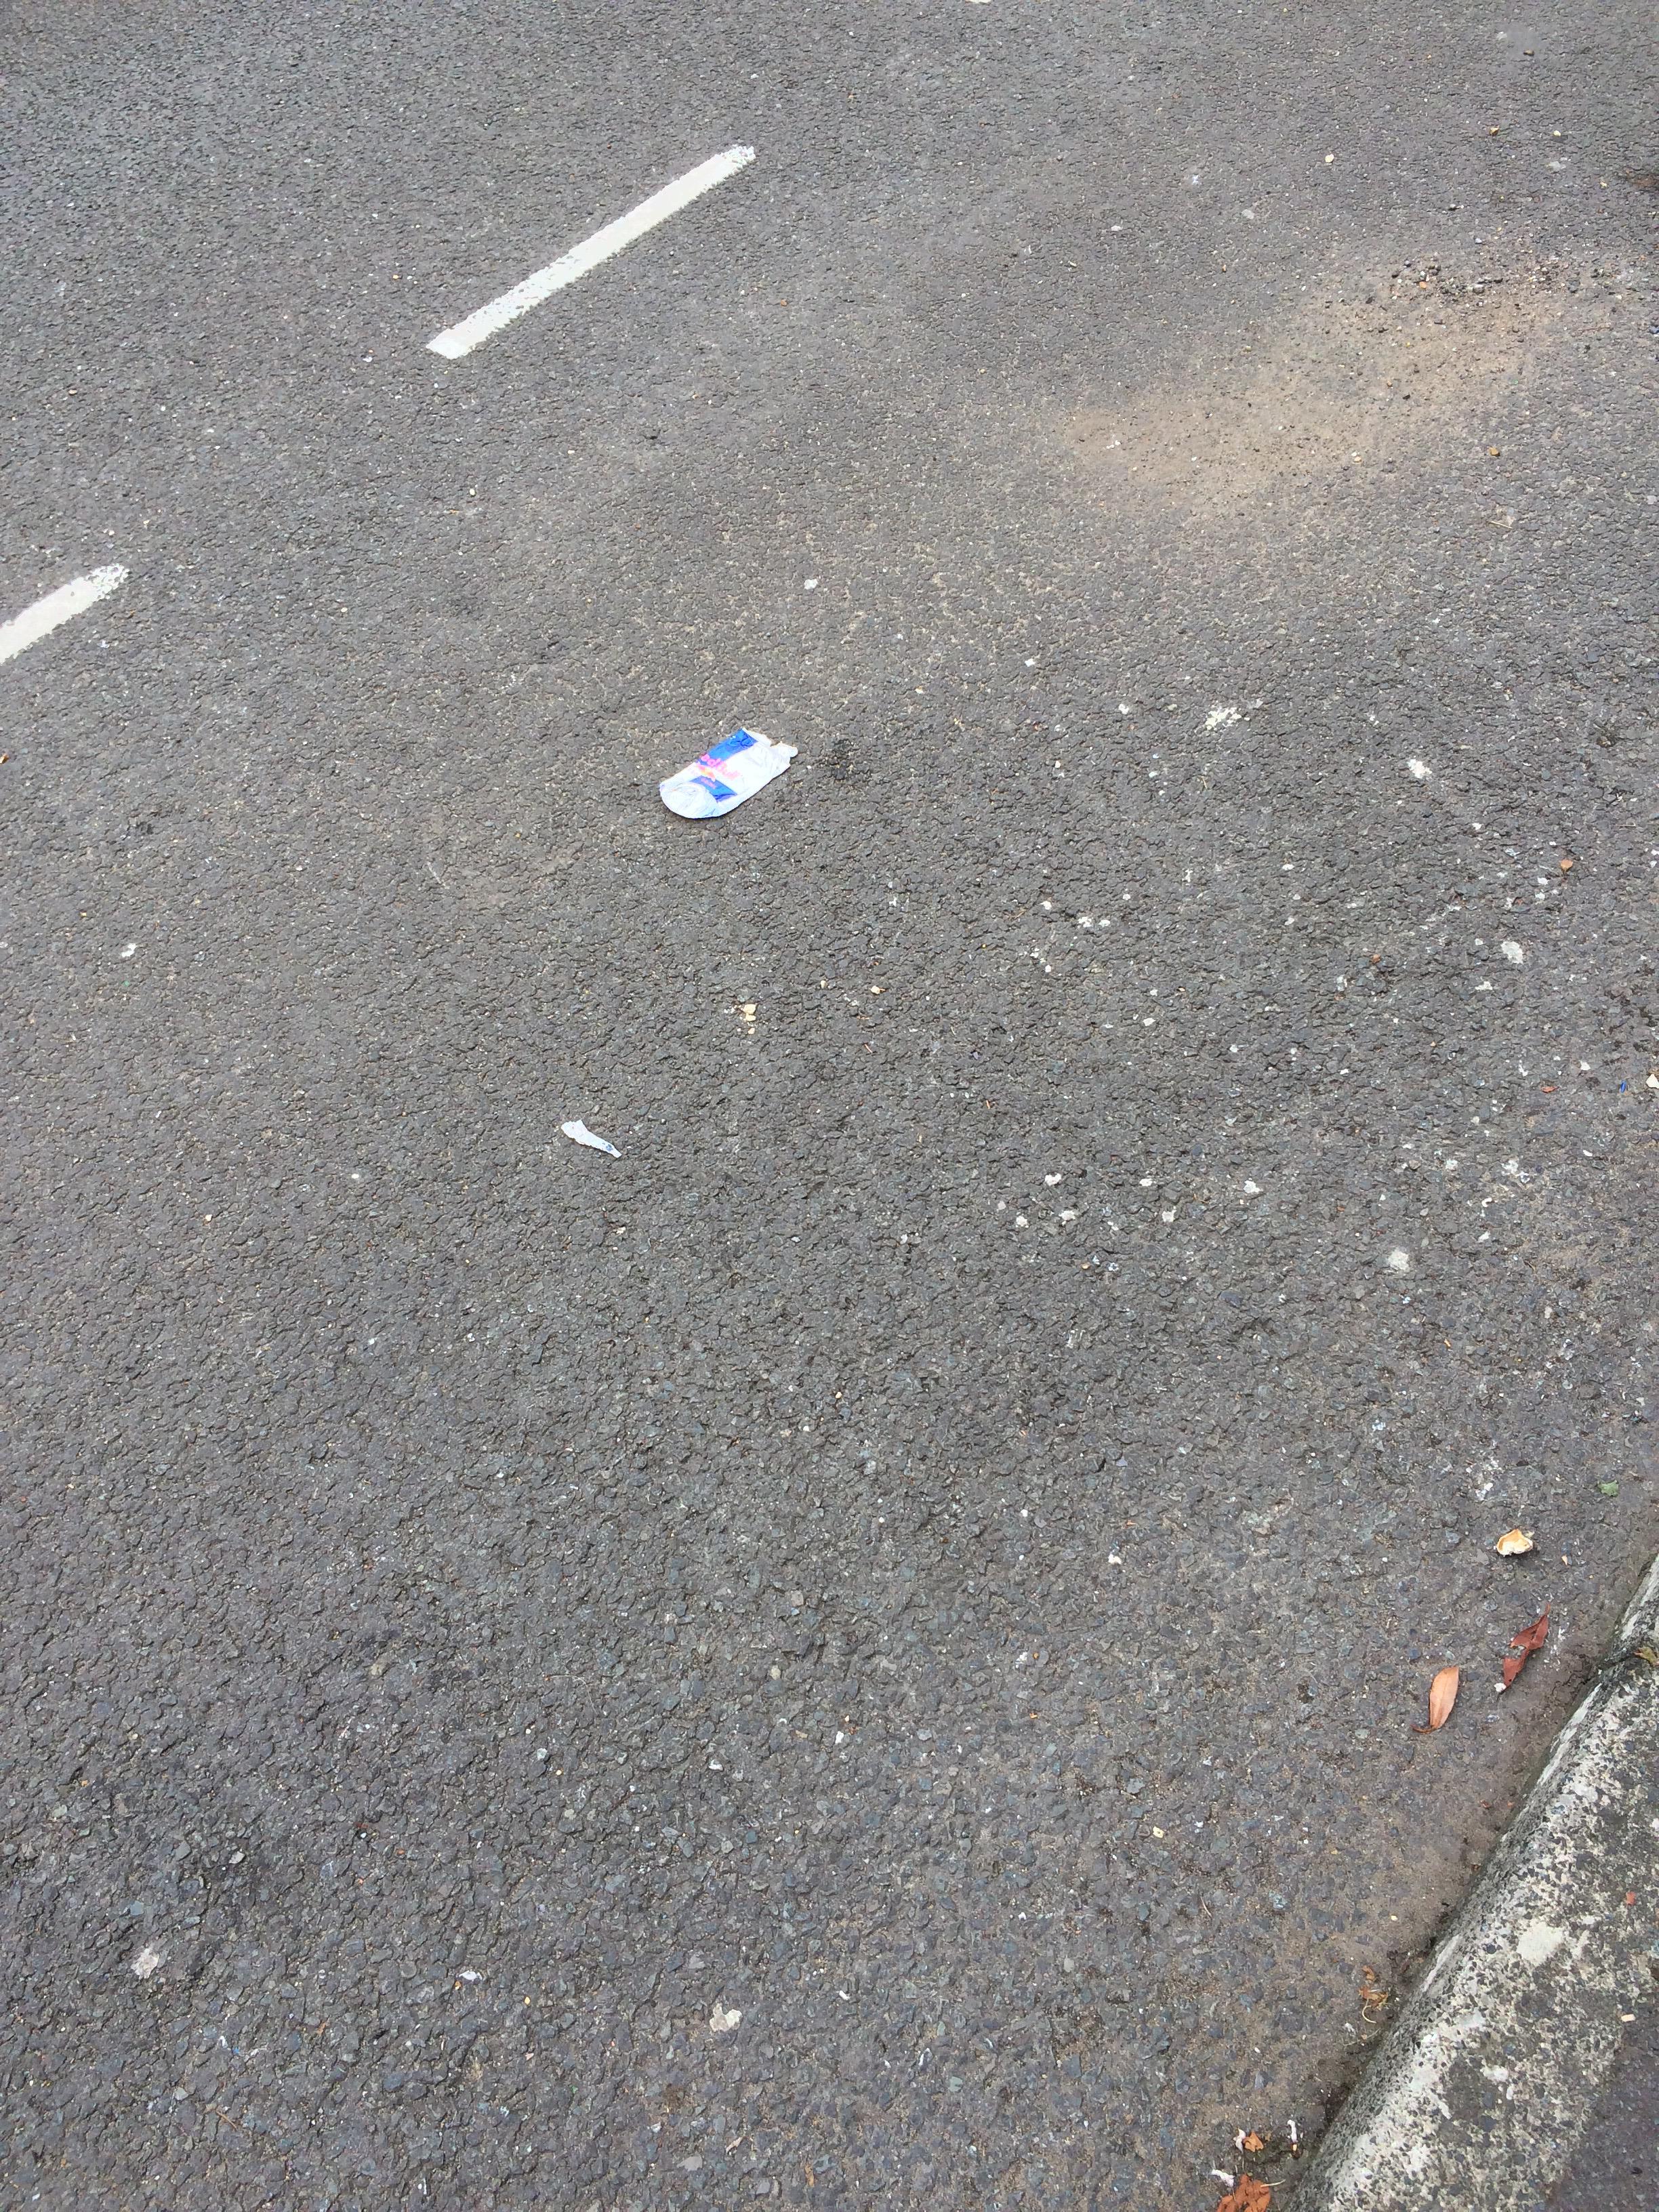
Object: Drink can (Can)

Object: Unlabeled litter (Unlabeled litter)